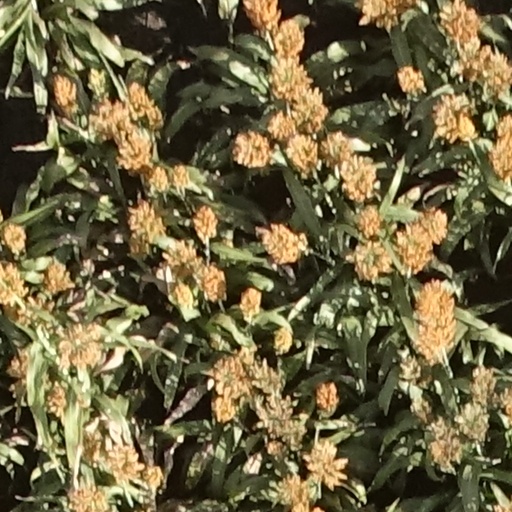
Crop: sorghum